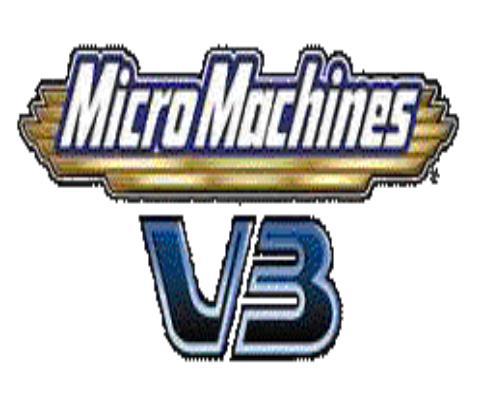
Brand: micro machines
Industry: Leisure